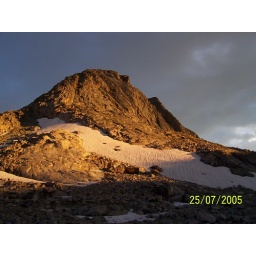
Elephant Peak. Good rock climbing on the face and on the fin in the background on the right side. Wind River Mountains, WY